Rose window

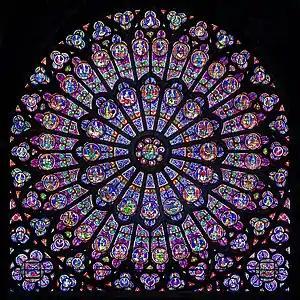
Symbolism: the north rose of Notre Dame, Paris, has at its centre the Blessed Virgin Mary and Christ Child in Majesty, surrounded by prophets and saints.

In England, the use of the rose window was commonly confined to the transepts although roses of great span were constructed in the west front of Byland Abbey and in the east front of Old St. Paul's Cathedral in London.